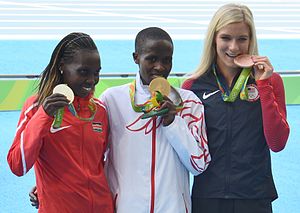
Atletik under sommer-OL 2016 - 3000 meter forhindringsløb (damer) / Medaljefordeling
Medaljevinderne
3000 meter forhindringsløb for damer under Sommer-OL 2016 fandt sted den 13. august og 15. august 2016.